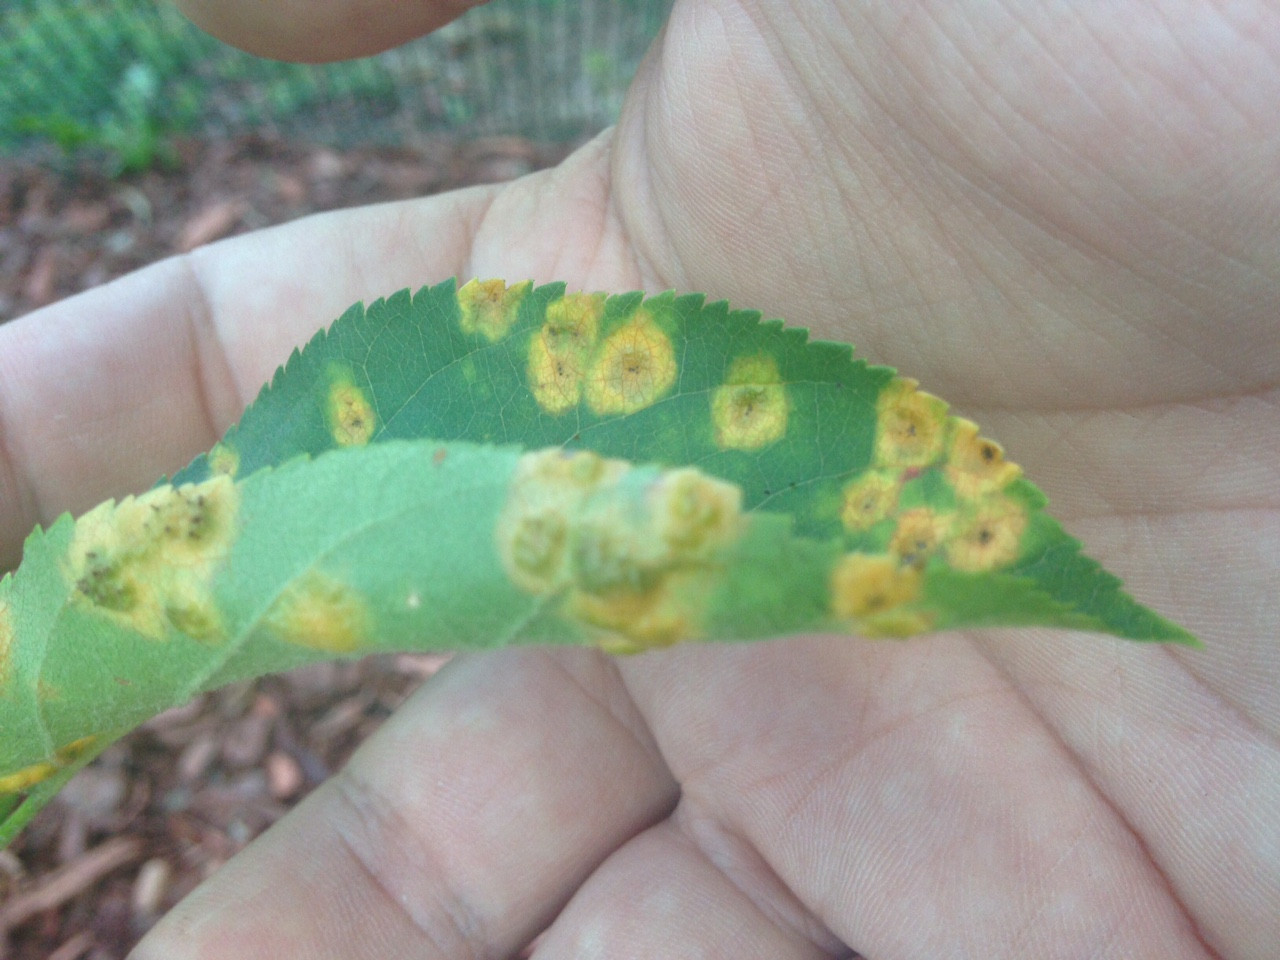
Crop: apple
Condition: rust